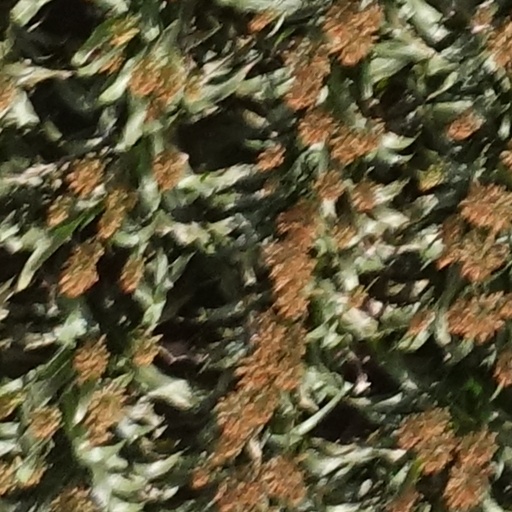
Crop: sorghum